Programmable logic controller

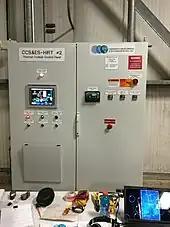
Control panel with a PLC user interface for thermal oxidizer regulation

PLCs may need to interact with people for the purpose of configuration, alarm reporting, or everyday control. A human-machine interface (HMI) is employed for this purpose. HMIs are also referred to as man-machine interfaces (MMIs) and graphical user interfaces (GUIs). A simple system may use buttons and lights to interact with the user. Text displays are available as well as graphical touch screens. More complex systems use programming and monitoring software installed on a computer, with the PLC connected via a communication interface.